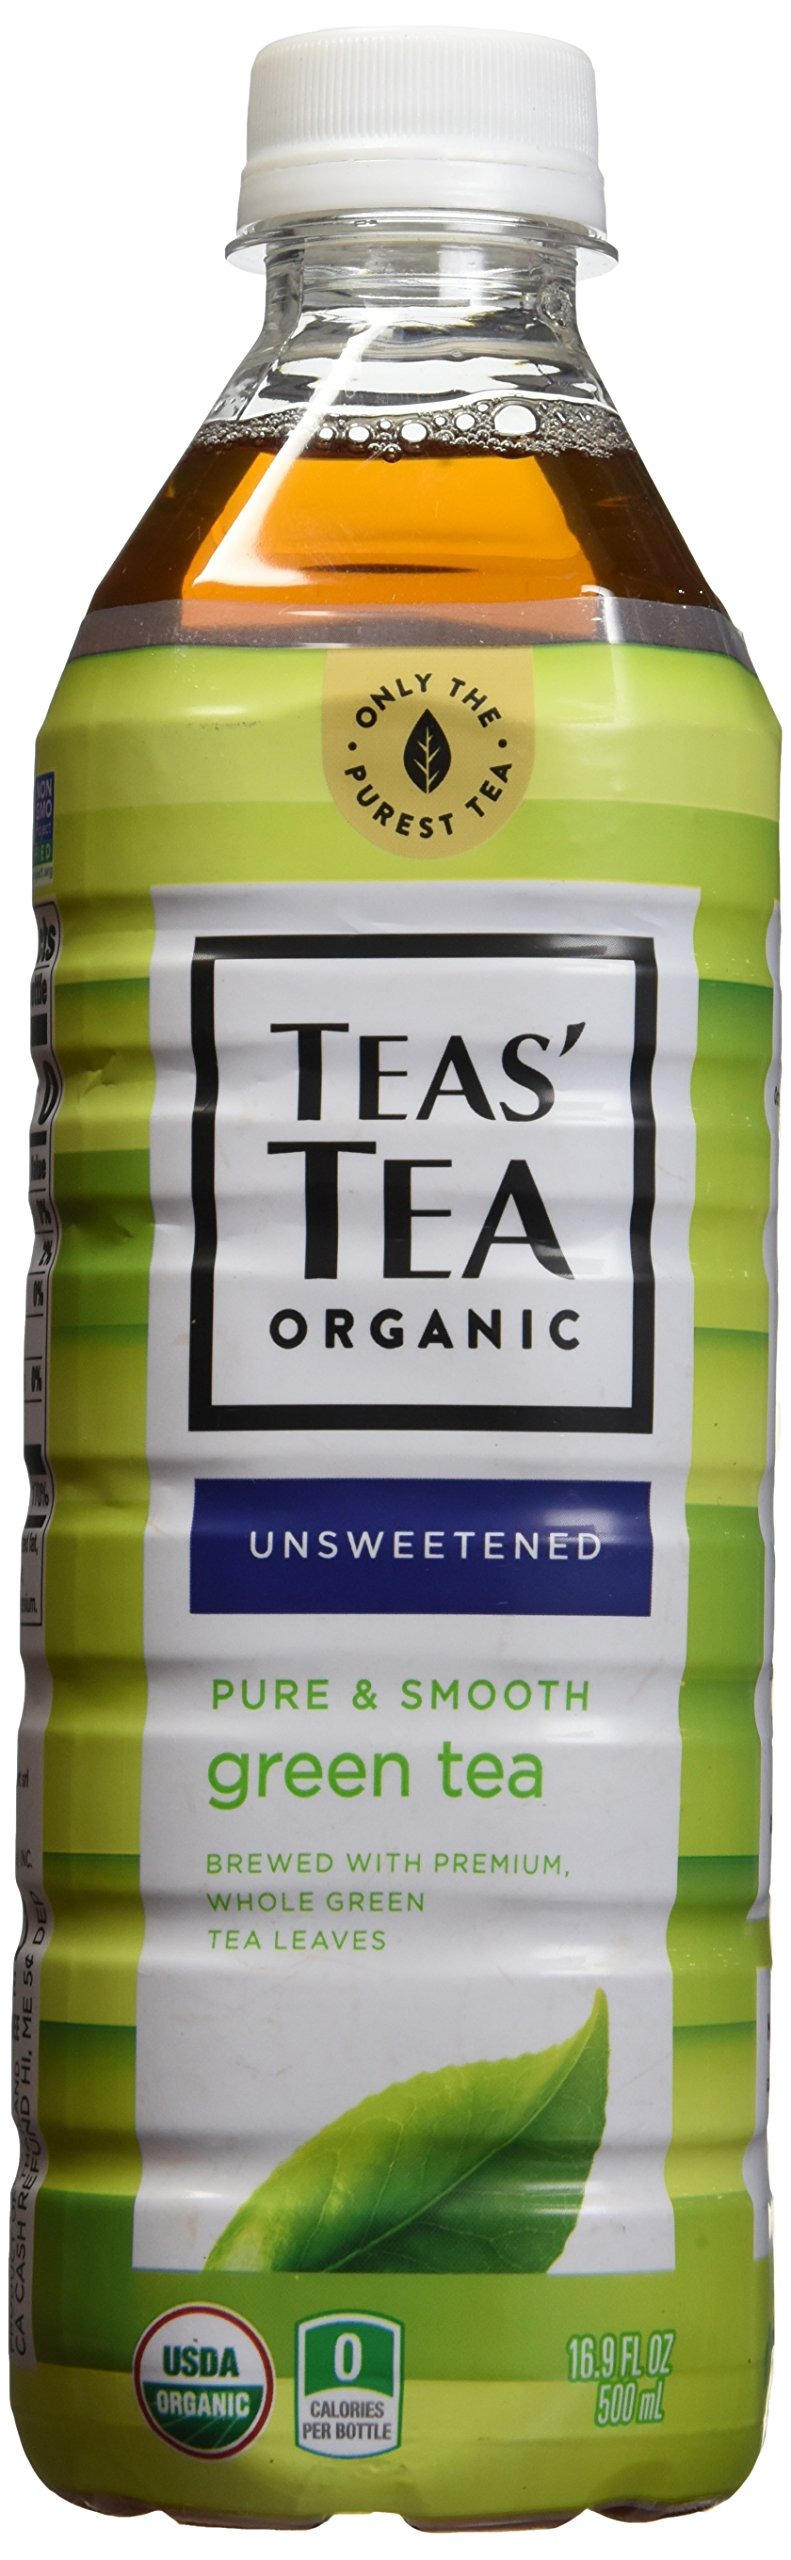
Item Name: Ito En Pure Green Tea, 16.9 oz
Bullet Point 1: Bottle deposit fees may be included in this product's price.
Bullet Point 2: Item Package Length: 6.096cm
Bullet Point 3: Item Package Width: 6.35cm
Bullet Point 4: Item Package Height: 20.066cm
Product Description: Tea's Tea Unsweetened Pure Green Tea, 16.9 oz
Value: 16.9
Unit: Fl Oz

Price: 2.49